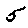
Label: 5